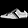
Label: Sneaker